Tomol

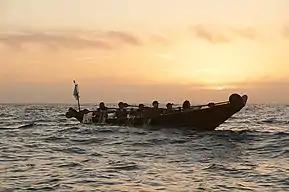
A "tomol" out at sea pictured in 2015. Each year, the Chumash community crosses from Channel Islands Harbor to "Limuw" (Santa Cruz Island) in a .

A tomol or tomolo (Chumash) or te'aat or ti'at (Tongva/Kizh) are plank-built boats, historically and currently in the Santa Barbara, California and Los Angeles area. They replaced or supplemented tule reed boats. The boats were between in length and in width. The Chumash refer to the "tomol" as the "House of the Sea" for their reliability. Double-bladed kayak-like paddles are used to propel the boat through the ocean. Some sources suggest the boats may have origins at Catalina Island and have been in use for thousands of years. Others suggest an origin on the Northern Channel Islands during the first millennium CE. The "tomol" has been described as "the single most technologically complex watercraft built in North America" and as being unique to "the New World."